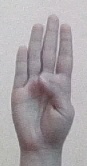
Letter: kaaf